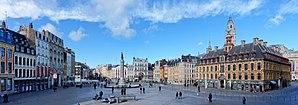
Vue de la Place du Général de Gaulle à Lille.
La place du Général-de-Gaulle est un espace public urbain de la commune de Lille dans le département français du Nord en région Hauts-de-France. La place est de type grand-place qui se caractérise par un aspect complètement minéral que l'on retrouve dans de nombreuses villes des anciens Pays-Bas. Il s'agit de la place historique et principale de la ville.
La Métropole européenne de Lille est une intercommunalité française de type métropole, composée autour des villes de Lille, Roubaix et Tourcoing située au centre du département du Nord dans la région des Hauts-de-France. Parmi les quatre premières communautés urbaines créées en 1967, elle prend d’abord le nom de Communauté urbaine de Lille, puis, à partir de 1996, de Lille Métropole Communauté urbaine, avant que la loi de modernisation de l'action publique territoriale et d'affirmation des métropoles ne la transforme en Métropole européenne de Lille à compter du 1ᵉʳ janvier 2015.